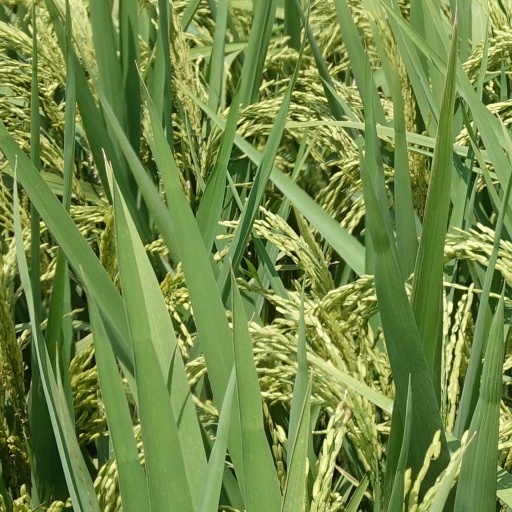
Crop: rice